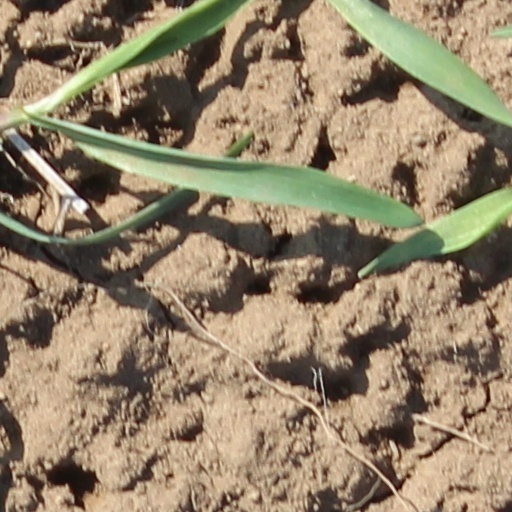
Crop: wheat